Cape Anamur

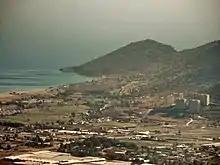

Cape Anamur is a headland on the Mediterranean Sea coast of Mersin Province, Turkey.